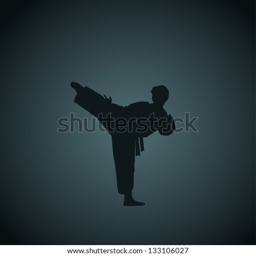
the man engaged in the karate on dark a blue background .